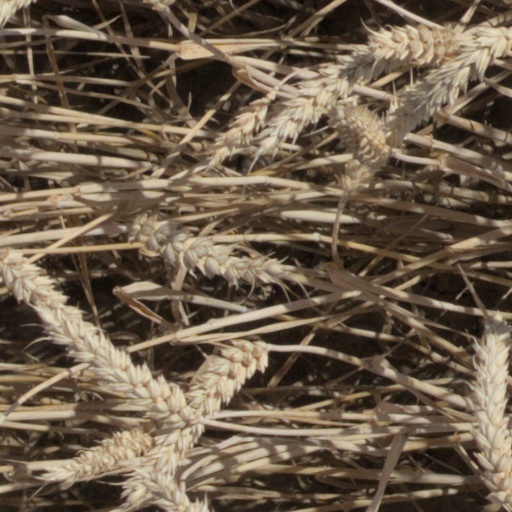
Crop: wheat